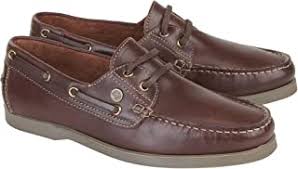
Label: Boat